Concertina

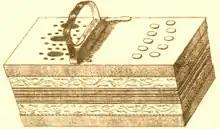
German concertina, mid 19th century

The "Anglo" or "Anglo-German" concertina is, historically, a hybrid between the English and German concertinas. The button layouts are generally the same as the original 20-button German concertinas designed by Uhlig in 1834, and in a bisonoric system. Within a few years of its invention, the "German concertina" was a popular import in England, Ireland, and North America, due to its ease of use and relatively low price. English manufacturers responded to this popularity by offering their own versions using traditional English methods: concertina reeds instead of long-plate reeds, independent pivots for each button, and hexagon-shaped ends, resulting in the modern Anglo concertina.